117 series

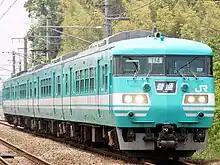
117 series in (Old) Wakayama livery

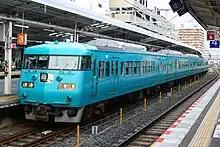
117 series in New Wakayama livery

In March 2000, two 4-car sets of 300 sub-series trains were reassigned to Hineno Depot for operation on the Wakayama Line. These sets were classified as G801 and G802. Until the reassignment, 113 series trains (sets G416 and G417) in the "Shōnan" green/orange livery were used for the line's morning rush services.